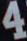
Number: 4